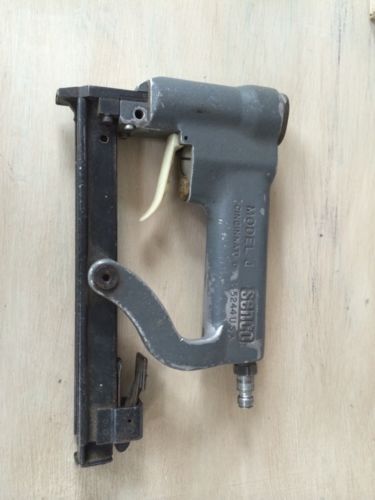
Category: stapler